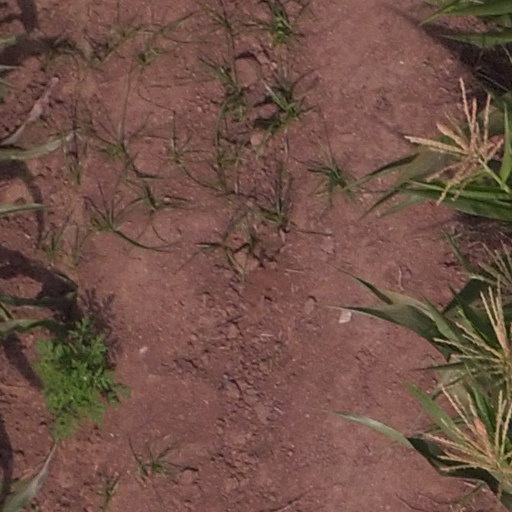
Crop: maize; corn